Alina Müller

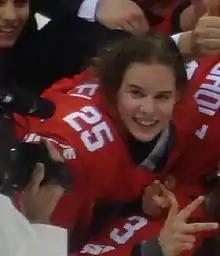
Müller at the 2014 Olympics

Müller represented Switzerland at the 2014 Winter Olympics and helped them win a bronze medal after scoring the game-winning goal to defeat Sweden in the bronze medal playoff. This resulted in her becoming the youngest ice hockey player to ever win an Olympic medal, at the age of 15.